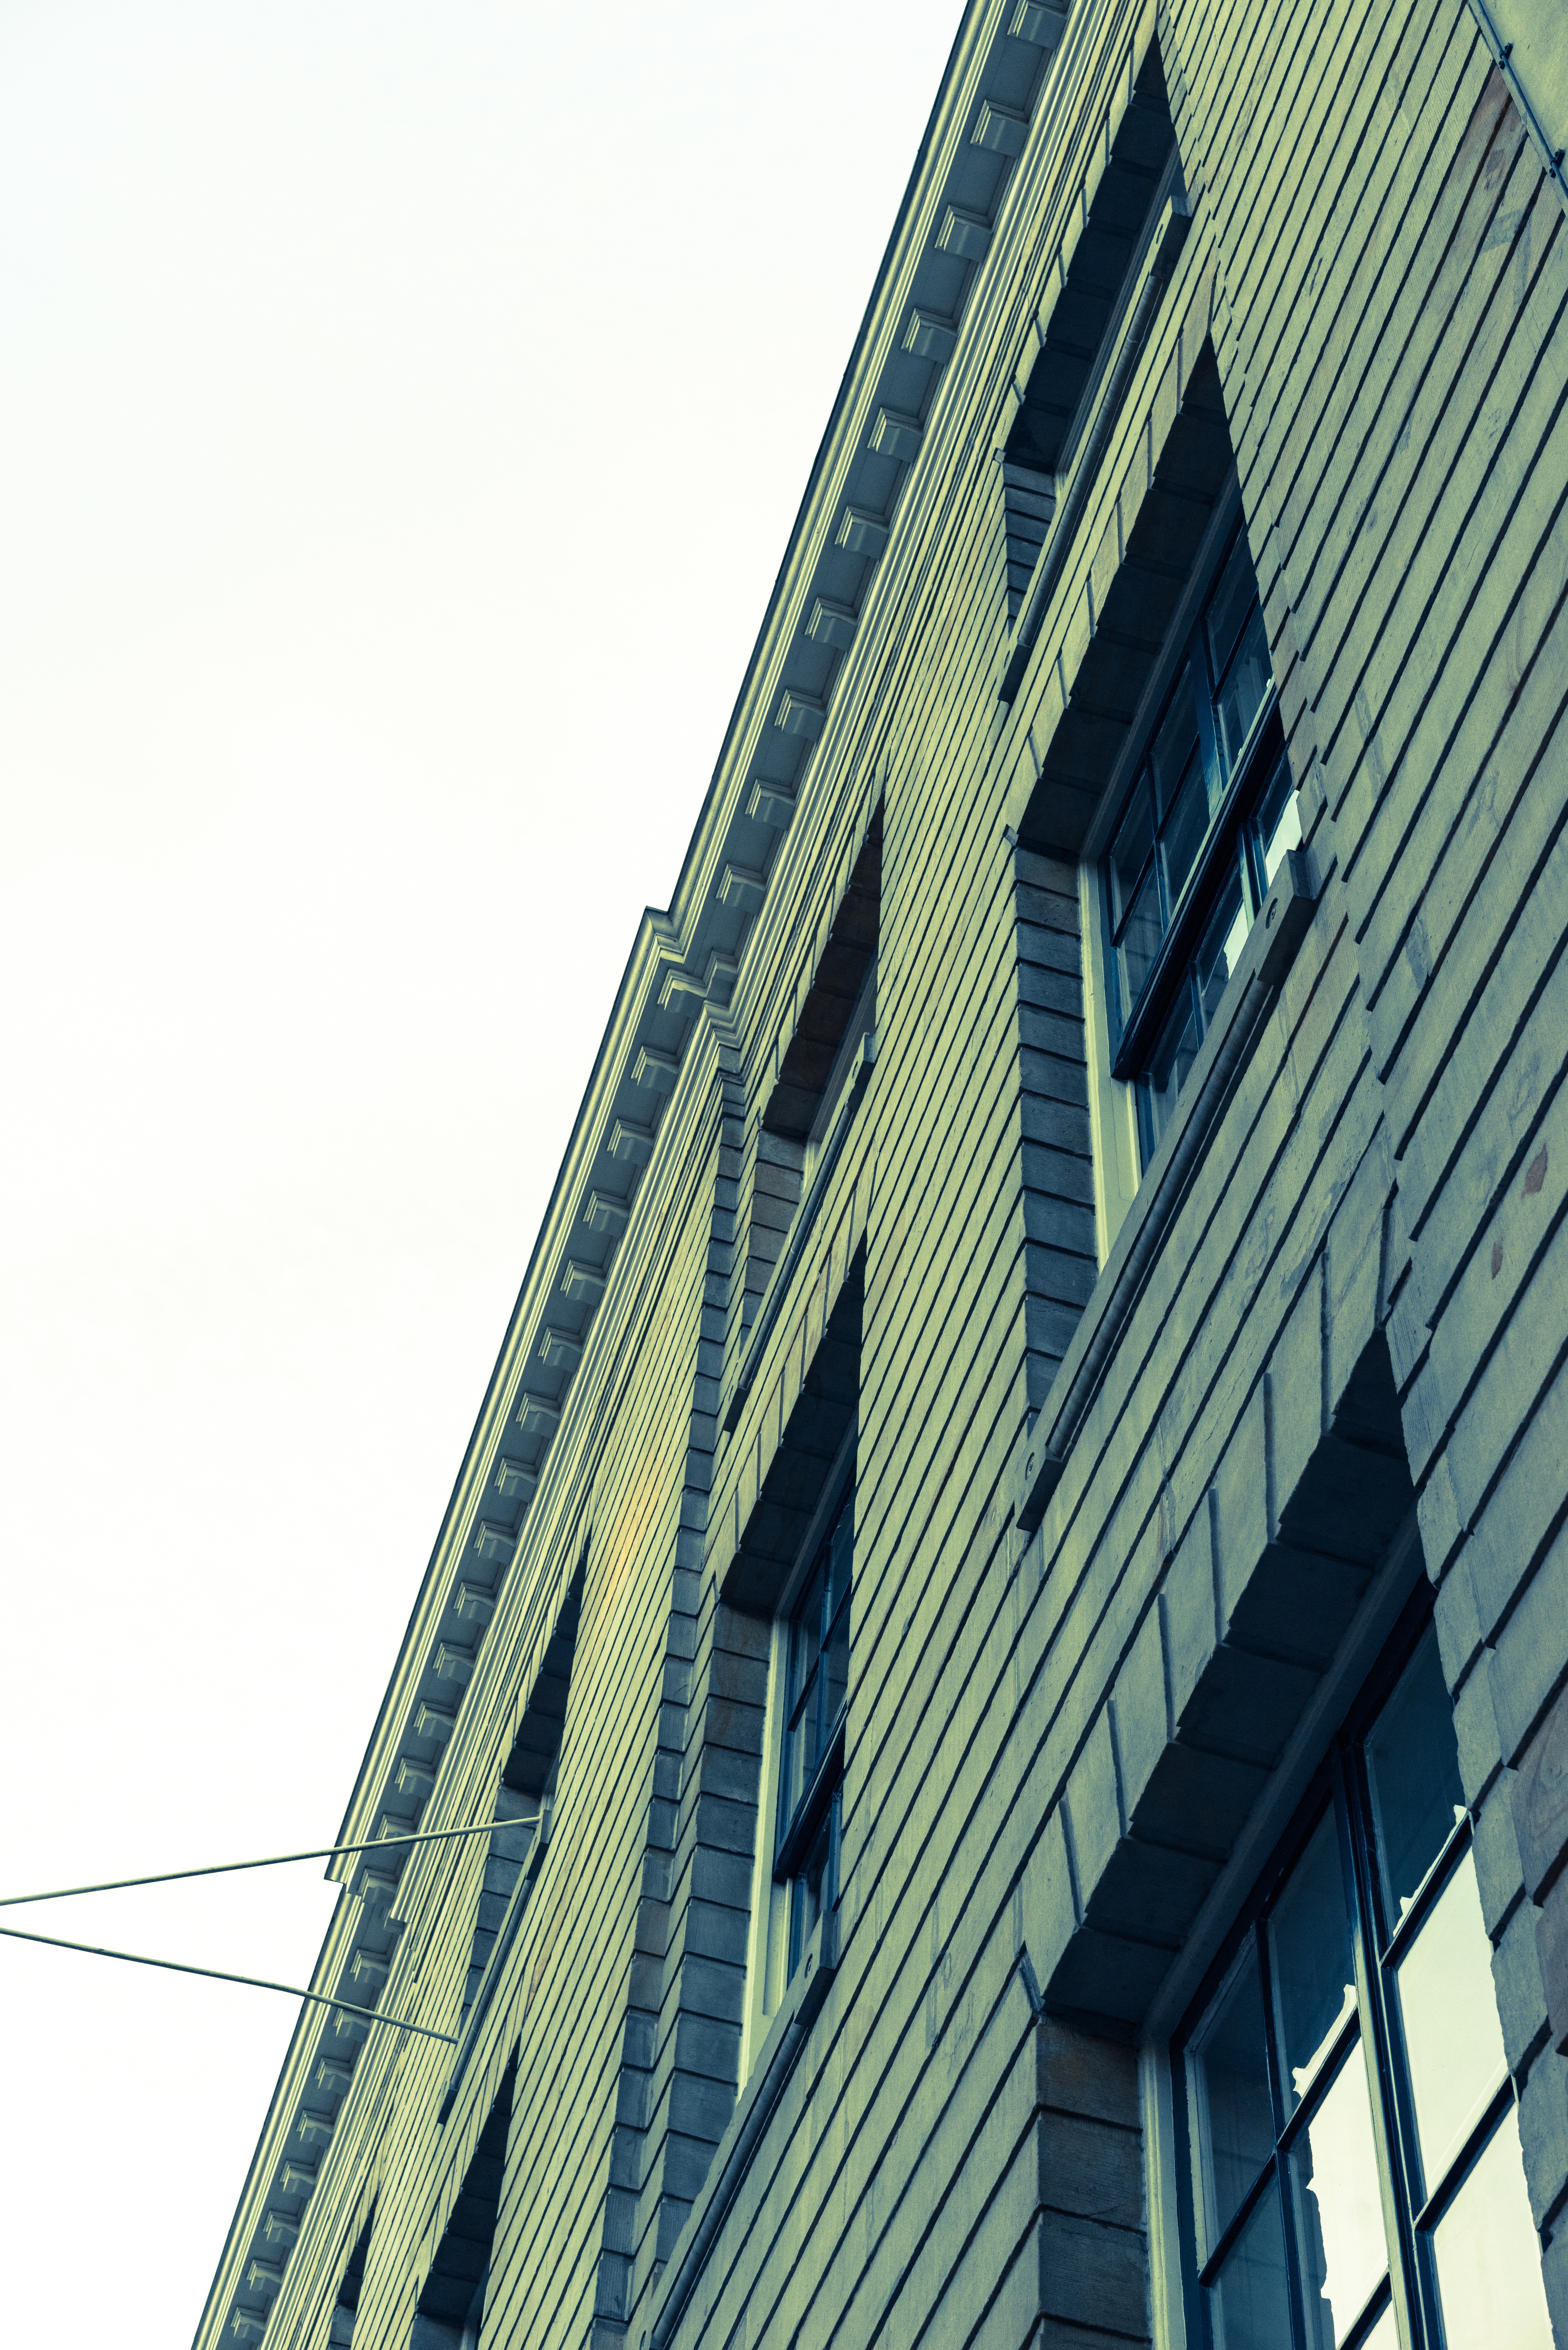
architecture, roof, building, skyscraper, downtown, line, facade, blue, tower block, shape, residential area